Oculo-respiratory syndrome

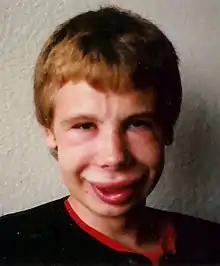
Presentation of a child with facial edema

ORS is categorized by a combination of symptoms. Symptoms appear within 2-24 hours after influenza vaccine's injection.